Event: Nepal Earthquake
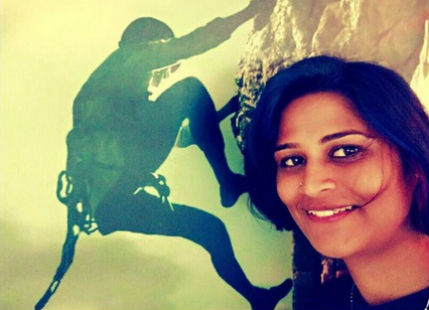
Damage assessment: no_damage